Half-mast

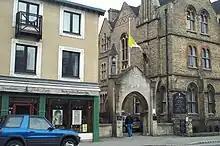
Oratory Church of St Aloysius Gonzaga, Oxford, with the flag of the Holy See flying at half-mast the day after the death of Pope John Paul II

The flag of Saudi Arabia is never flown at half-mast because it bears the "Shahada". It is one of the four such flags in the world which are not given this treatment, the other three being Afghanistan and Somaliland, which also display the "Shahada", and Iraq, which bears the "Takbir". Since all four bear the concept of the unique right of Allah to be worshipped alone, the flags are never lowered to half-mast even as a sign of mourning.